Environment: real
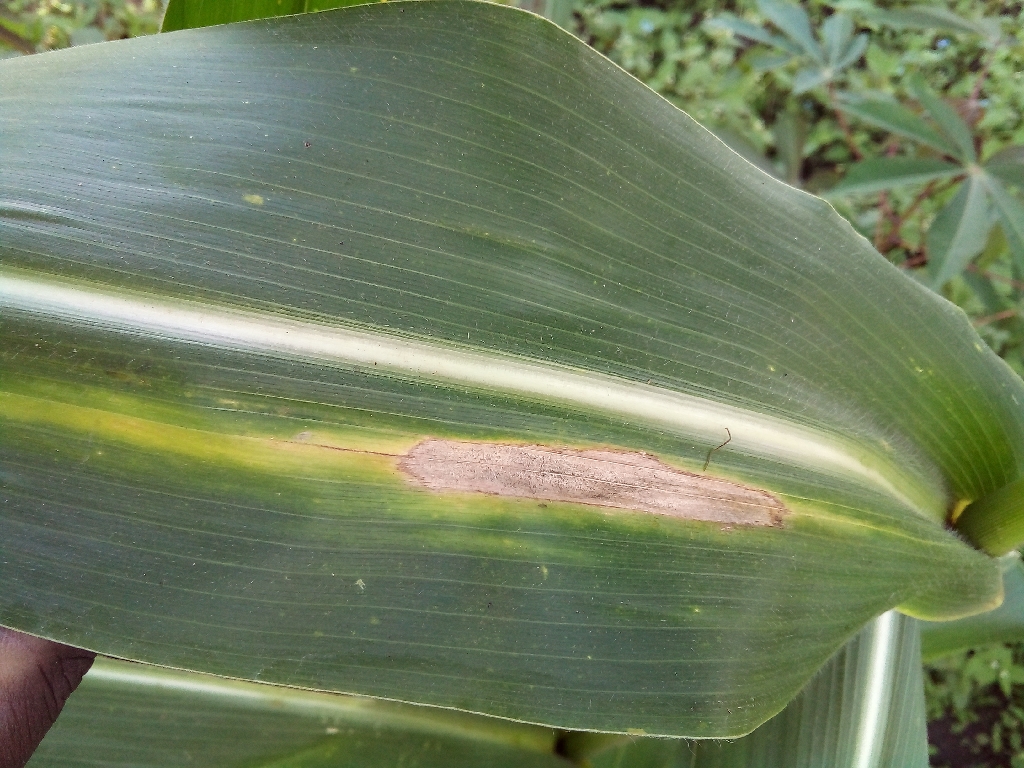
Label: northern_corn_leaf_blight